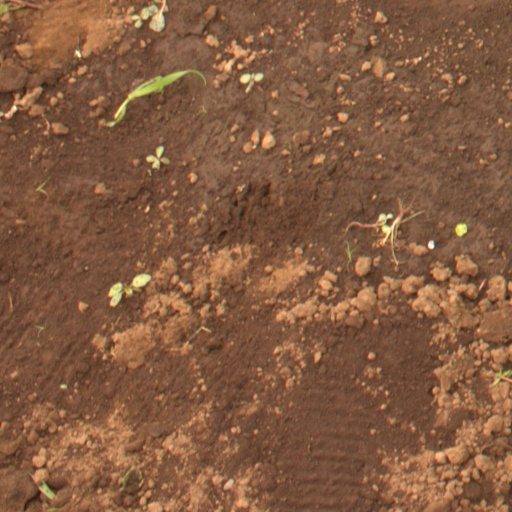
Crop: soybean